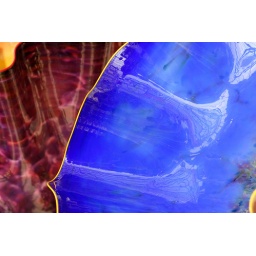
Detail of blue bowl interior. 'Gardens and Glass' exhibit by Dale Chihuly at the New York Botanical Garden.